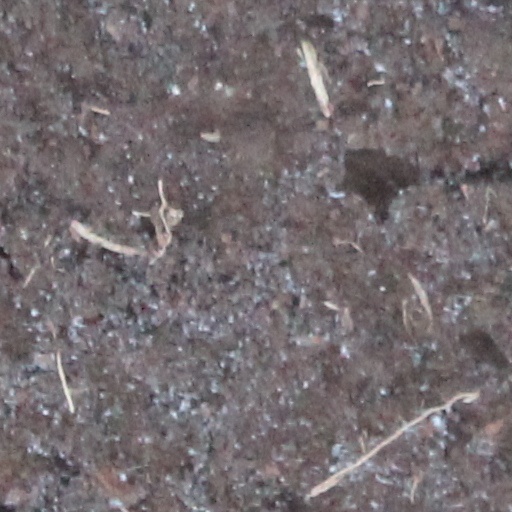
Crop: wheat